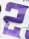
Number: 2